Shaft bow

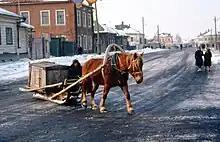
Horse drawn sled with shaft bow, Russia 1964

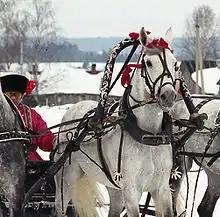
Horse in a troika harness with a shaft bow

A shaft bow is an element of horse harness that is attached to the front of the shafts of a horse-drawn vehicle and joins them by arching high above the neck of the horse. Use of the shaft bow is widespread in the area east of the Baltic Sea (Russia, Finland and the eastern Baltic countries). A shaft bow is also used in traditional harness in Sicily. It is seldom seen in other parts of the world.